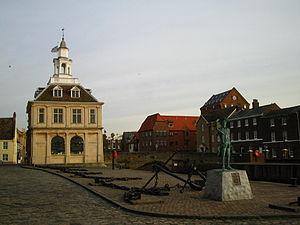
Cette liste des musées du Norfolk, Angleterre contient des musées qui sont définis dans ce contexte comme des institutions qui recueillent et soignent des objets d'intérêt culturel, artistique, scientifique ou historique. leurs collections ou expositions connexes disponibles pour la consultation publique. Sont également inclus les galeries d'art à but non lucratif et les galeries d'art universitaires. Les musées virtuels ne sont pas inclus.